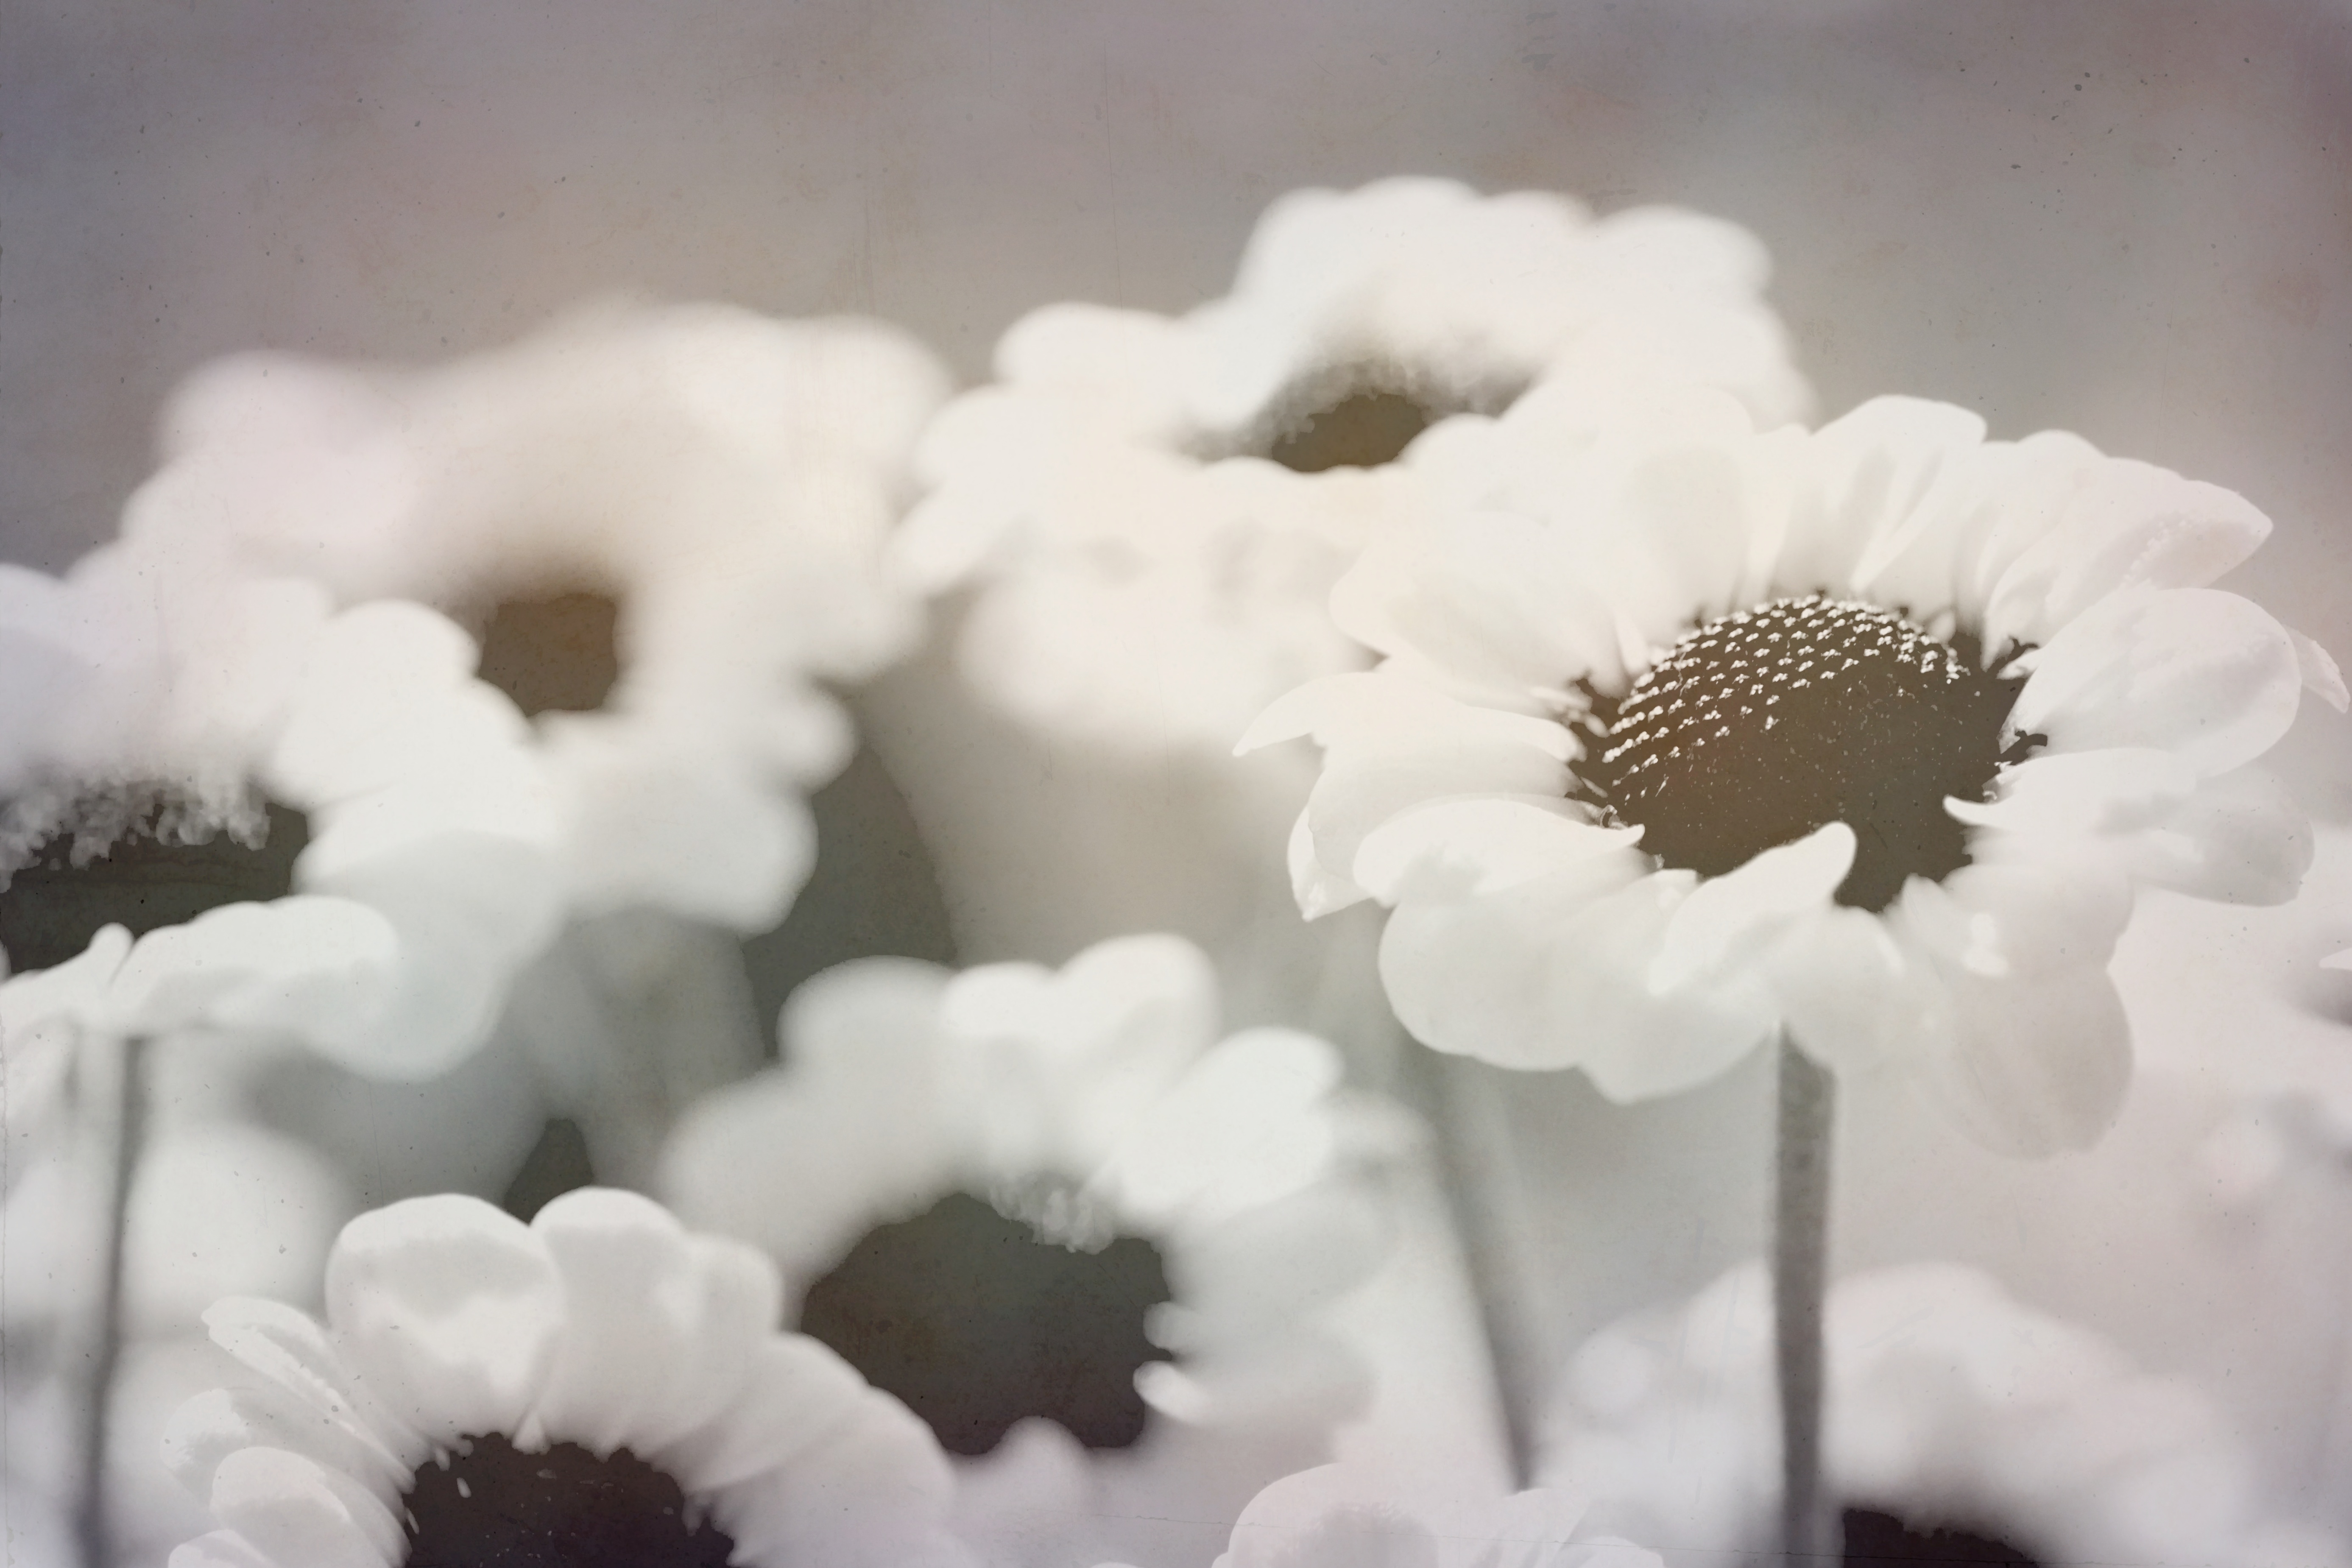
snow, black and white, plant, white, flower, petal, home, monochrome, close up, sony, monotone, textures, bud, a77, hss, sliders, slidersunday, happyslidersunday, flowery, naphotography, bwish, macro photography, flowering plant, daisy family, monochrome photography, land plant, chrysanths